Sleuth (play)

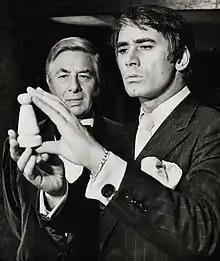
Paul Rogers and Keith Baxter in the Broadway production of "Sleuth" (1971)

Directed by Clifford Williams, "Sleuth" opened on 12 January 1970 at the Royal Theatre in Brighton, England then transferred from 12 February 1970 to St Martin's Theatre, London with Anthony Quayle as Andrew Wyke and Keith Baxter as Milo Tindle. It had several changes of cast and venue in its run of 2,359 performances in the West End with Marius Goring as Andrew Wyke and John Fraser then Anthony Valentine as Milo Tindle having the longest run in the play between August 1971 and March 1973. It transferred to the Garrick Theatre in March 1973 for seven months then finished its run at the Fortune Theatre in October 1975.